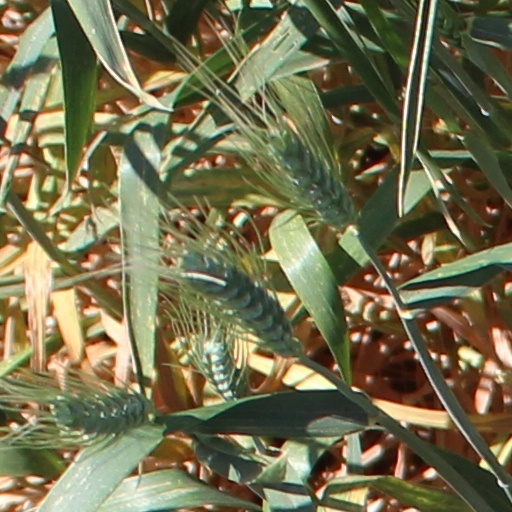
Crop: wheat